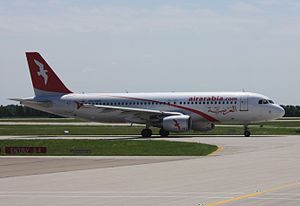
Air Arabia
En Airbus A320-200 fra Air Arabia
Air Arabia er et lavprisflyselskab med hovedkvarter i Sharjah International Airport i Sharjah i De forenede arabiske emirater. Flyselskabet er det første og største lavprisselskab i Mellemøsten. Air Arabia flyver ruteflyvninger til 46 destinationer i Mellemøsten, Nordafrika, på det indiske subkontinent, i det centrale Asien og Europa. Selskabet har 22 ruter fra Sharjah, 11 destinationer fra Casablanca and fem fra Alexandria.